Empress Matilda

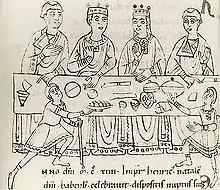
12th-century depiction of Matilda and Henry's wedding feast

In late 1108 or early 1109, Henry V of Germany sent envoys to Normandy proposing that Matilda marry him, and wrote separately to her mother on the same matter. The match was attractive to the English king: his daughter would be marrying into one of the most prestigious dynasties in Europe, reaffirming his own, slightly questionable, status as the youngest son of a new royal house, and gaining him an ally in dealing with France. In return, Henry V would receive a dowry of 10,000 marks, which he needed to fund an expedition to Rome for his coronation as Holy Roman emperor. The final details of the deal were negotiated at Westminster in June 1109 and, as a result of her changing status, Matilda attended a royal council for the first time that October. She left England in February 1110 to make her way to Germany.